Answer in natural language. Which object is closer to the camera taking this photo, black square chair (highlighted by a blue box) or black square chair (highlighted by a green box)? Choose between the following options: black square chair (highlighted by a blue box) or black square chair (highlighted by a green box)
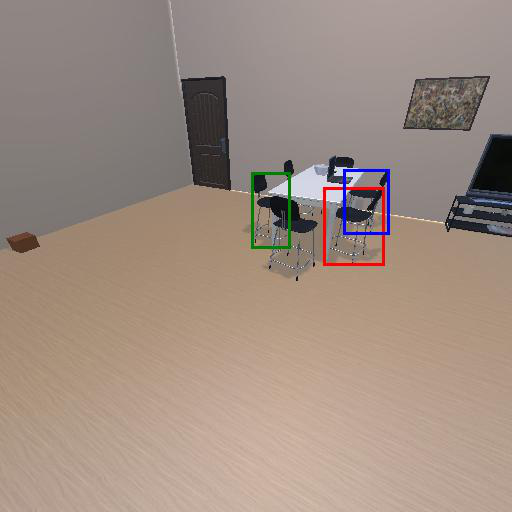
<answer>black square chair (highlighted by a green box)</answer>